Independence I culture

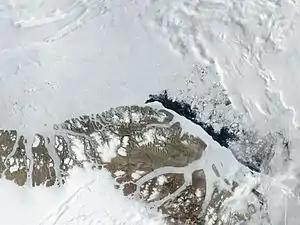
NASA image of northern Peary Land.

The northernmost part of Greenland is characterised by “barren deserts, permanent sea- ice cover, several months of extremely low temperatures, and winter darkness”. Independence I people were living in extremely remote and harsh environments and assumedly in isolation. The ecological system in Northern Greenland was unstable and was at risk of worsening environmental conditions and overhunting. This has been provided as a reason why Independence I only lasted a few centuries unlike the Saqqaq culture which migrated around the same time and lasted for almost 2000 years.